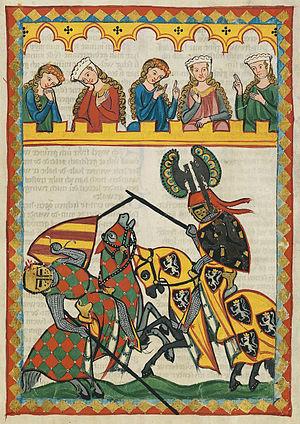
Le Roman de la Rose, appelé aussi Guillaume de Dole, en particulier par les commentateurs de langue anglaise pour éviter toute confusion avec l'ouvrage homonyme beaucoup plus connu, est un long poème de 5 656 vers en langue d'oïl, écrit dans le premier tiers du XIIIᵉ siècle. Le seul exemplaire connu de ce texte se trouve dans un manuscrit rédigé à la fin du XIIIᵉ siècle, conservé à la Bibliothèque apostolique vaticane et contenant trois autres romans connus par ailleurs, Le Chevalier de la Charrette et Le Chevalier au Lion de Chrétien de Troyes et Méraugis de Portlesguez de Raoul de Houdenc. Le manuscrit n'est pas signé, mais les médiévistes s'accordent pour l'attribuer à Jean Renart.
Liste de maisons.